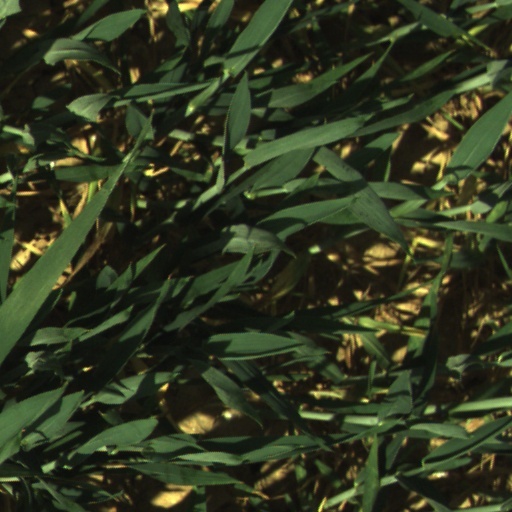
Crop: wheat